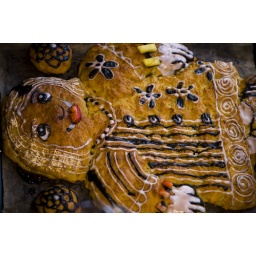
Tasty lady in black and white